Black

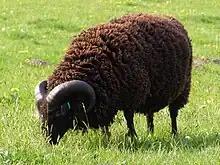
Namesake of the idiom "black sheep"

Black has been a traditional color of cavalry and armoured or mechanized troops. German armoured troops (Panzerwaffe) traditionally wore black uniforms, and even in others, a black beret is common. In Finland, black is the symbolic color for both armoured troops and combat engineers, and military units of these specialities have black flags and unit insignia.